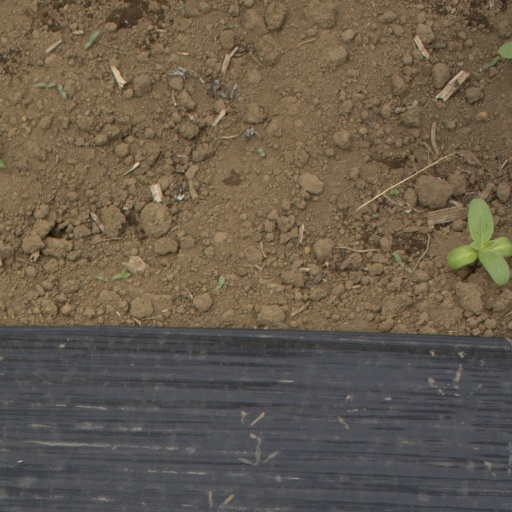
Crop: Jerusalem artichoke